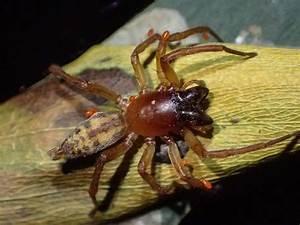
spider